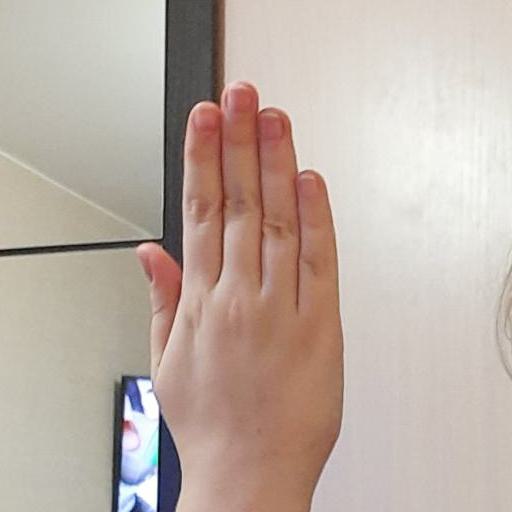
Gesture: stop_inverted